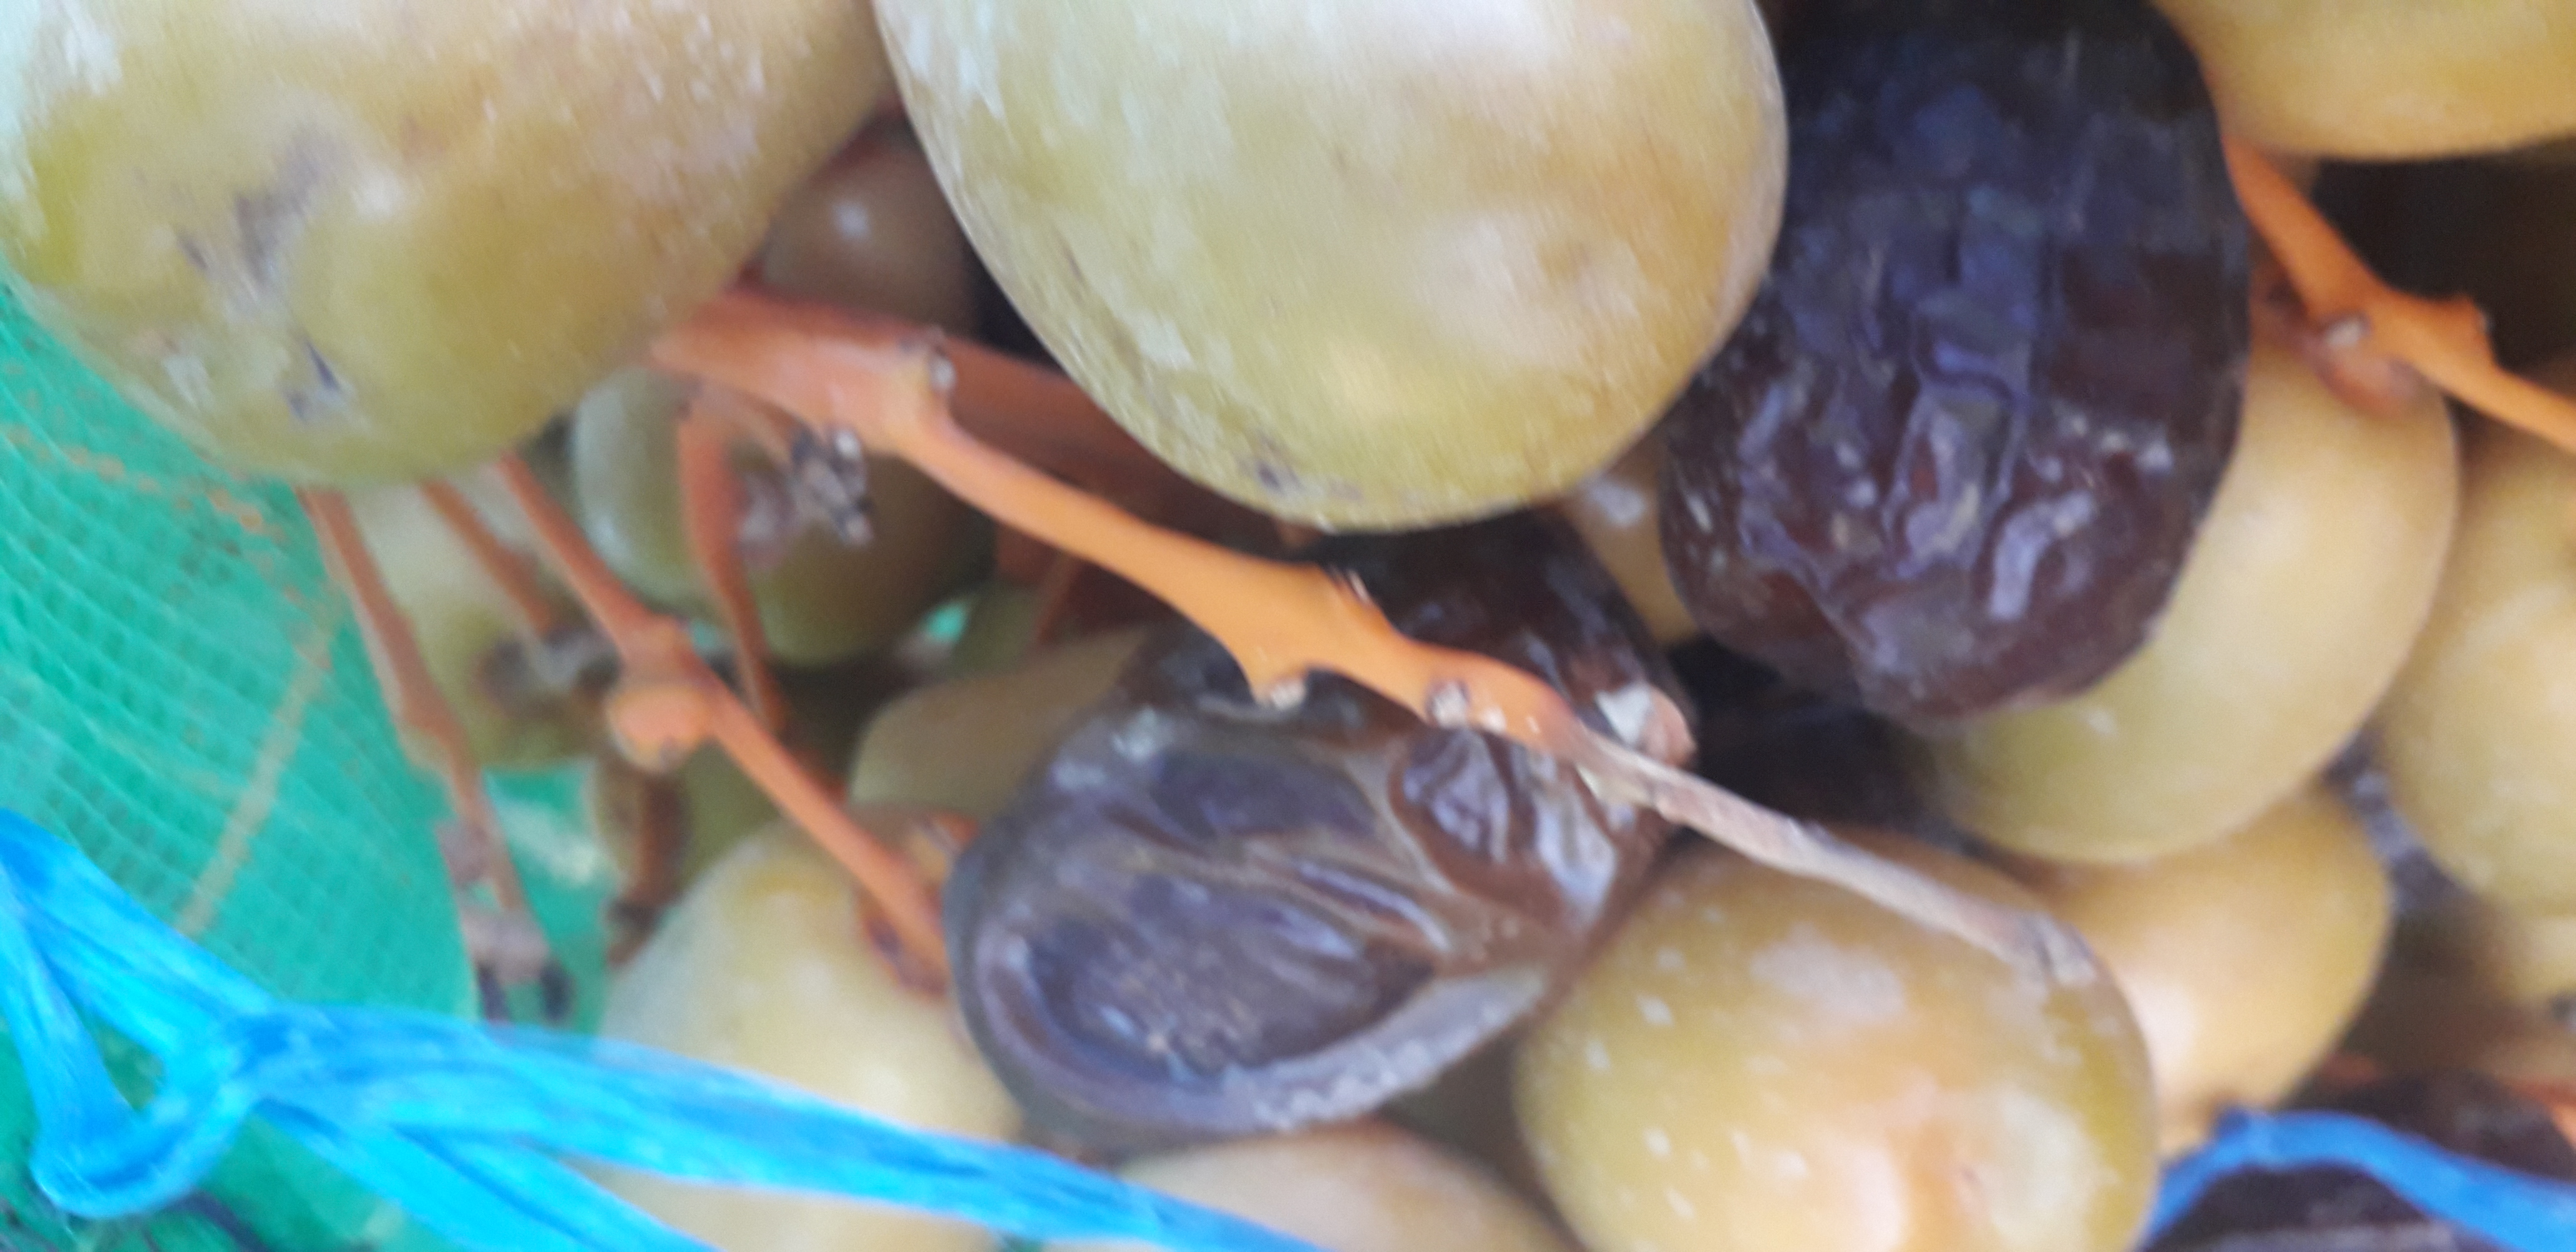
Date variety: Boufagous